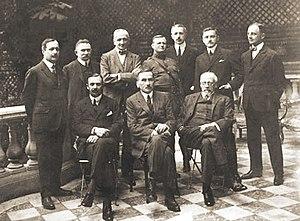
Le Comité National Polonais est une organisation politique polonaise formée le 15 août 1917 à Lausanne et transférée à Paris quelques jours après. Sa création marqua le début du service diplomatique polonais après l’interruption des partages. Son objectif fut la restauration de l'État polonais avec le soutien des pays de l'Entente. Le Comité, présidé par le chef du Parti national-démocrate Roman Dmowski, fut reconnu à la fin de la guerre par les gouvernements de la France, de la Grande-Bretagne, de l'Italie et des États Unis comme un gouvernement polonais en exil et une représentation politique des intérêts polonais. Après le recouvrement de la souveraineté par la Pologne en 1918, ses membres formèrent le noyau de la délégation polonaise à la conférence de la paix à Paris. Le Comité fut officiellement dissous le 15 avril 1919 à la demande du Premier ministre et ministre des Affaires étrangères de la Pologne ressuscitée Ignacy Paderewski.